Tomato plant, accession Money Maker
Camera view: horizontal (90 deg, fisheye); turntable rotation: 330 degrees
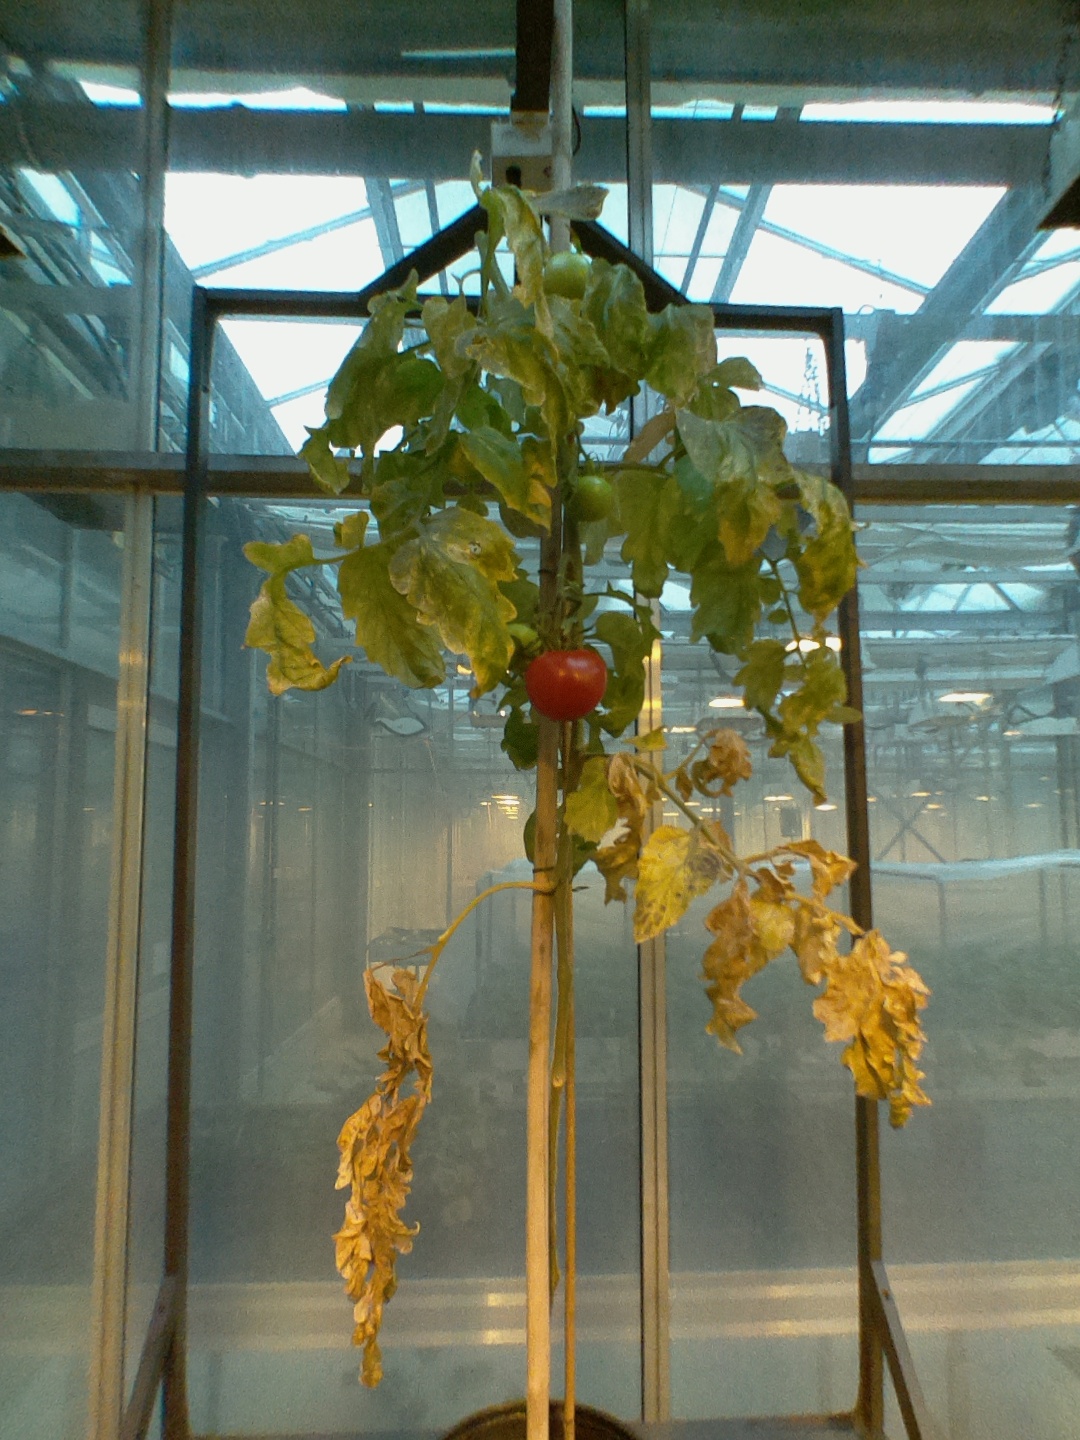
BBCH growth stage 81: 10%-20% of fruits show typical fully ripe color